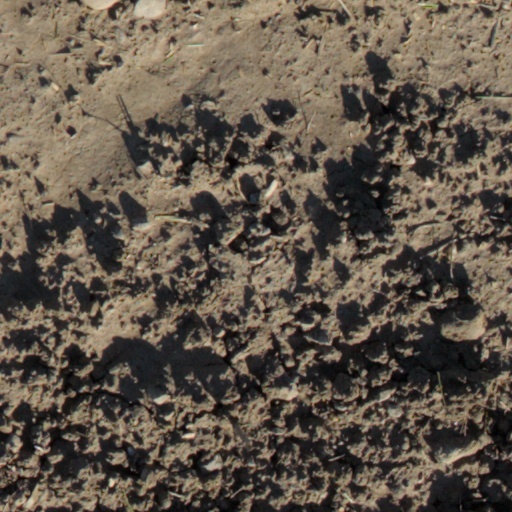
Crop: wheat